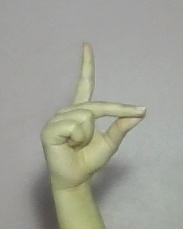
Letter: ta